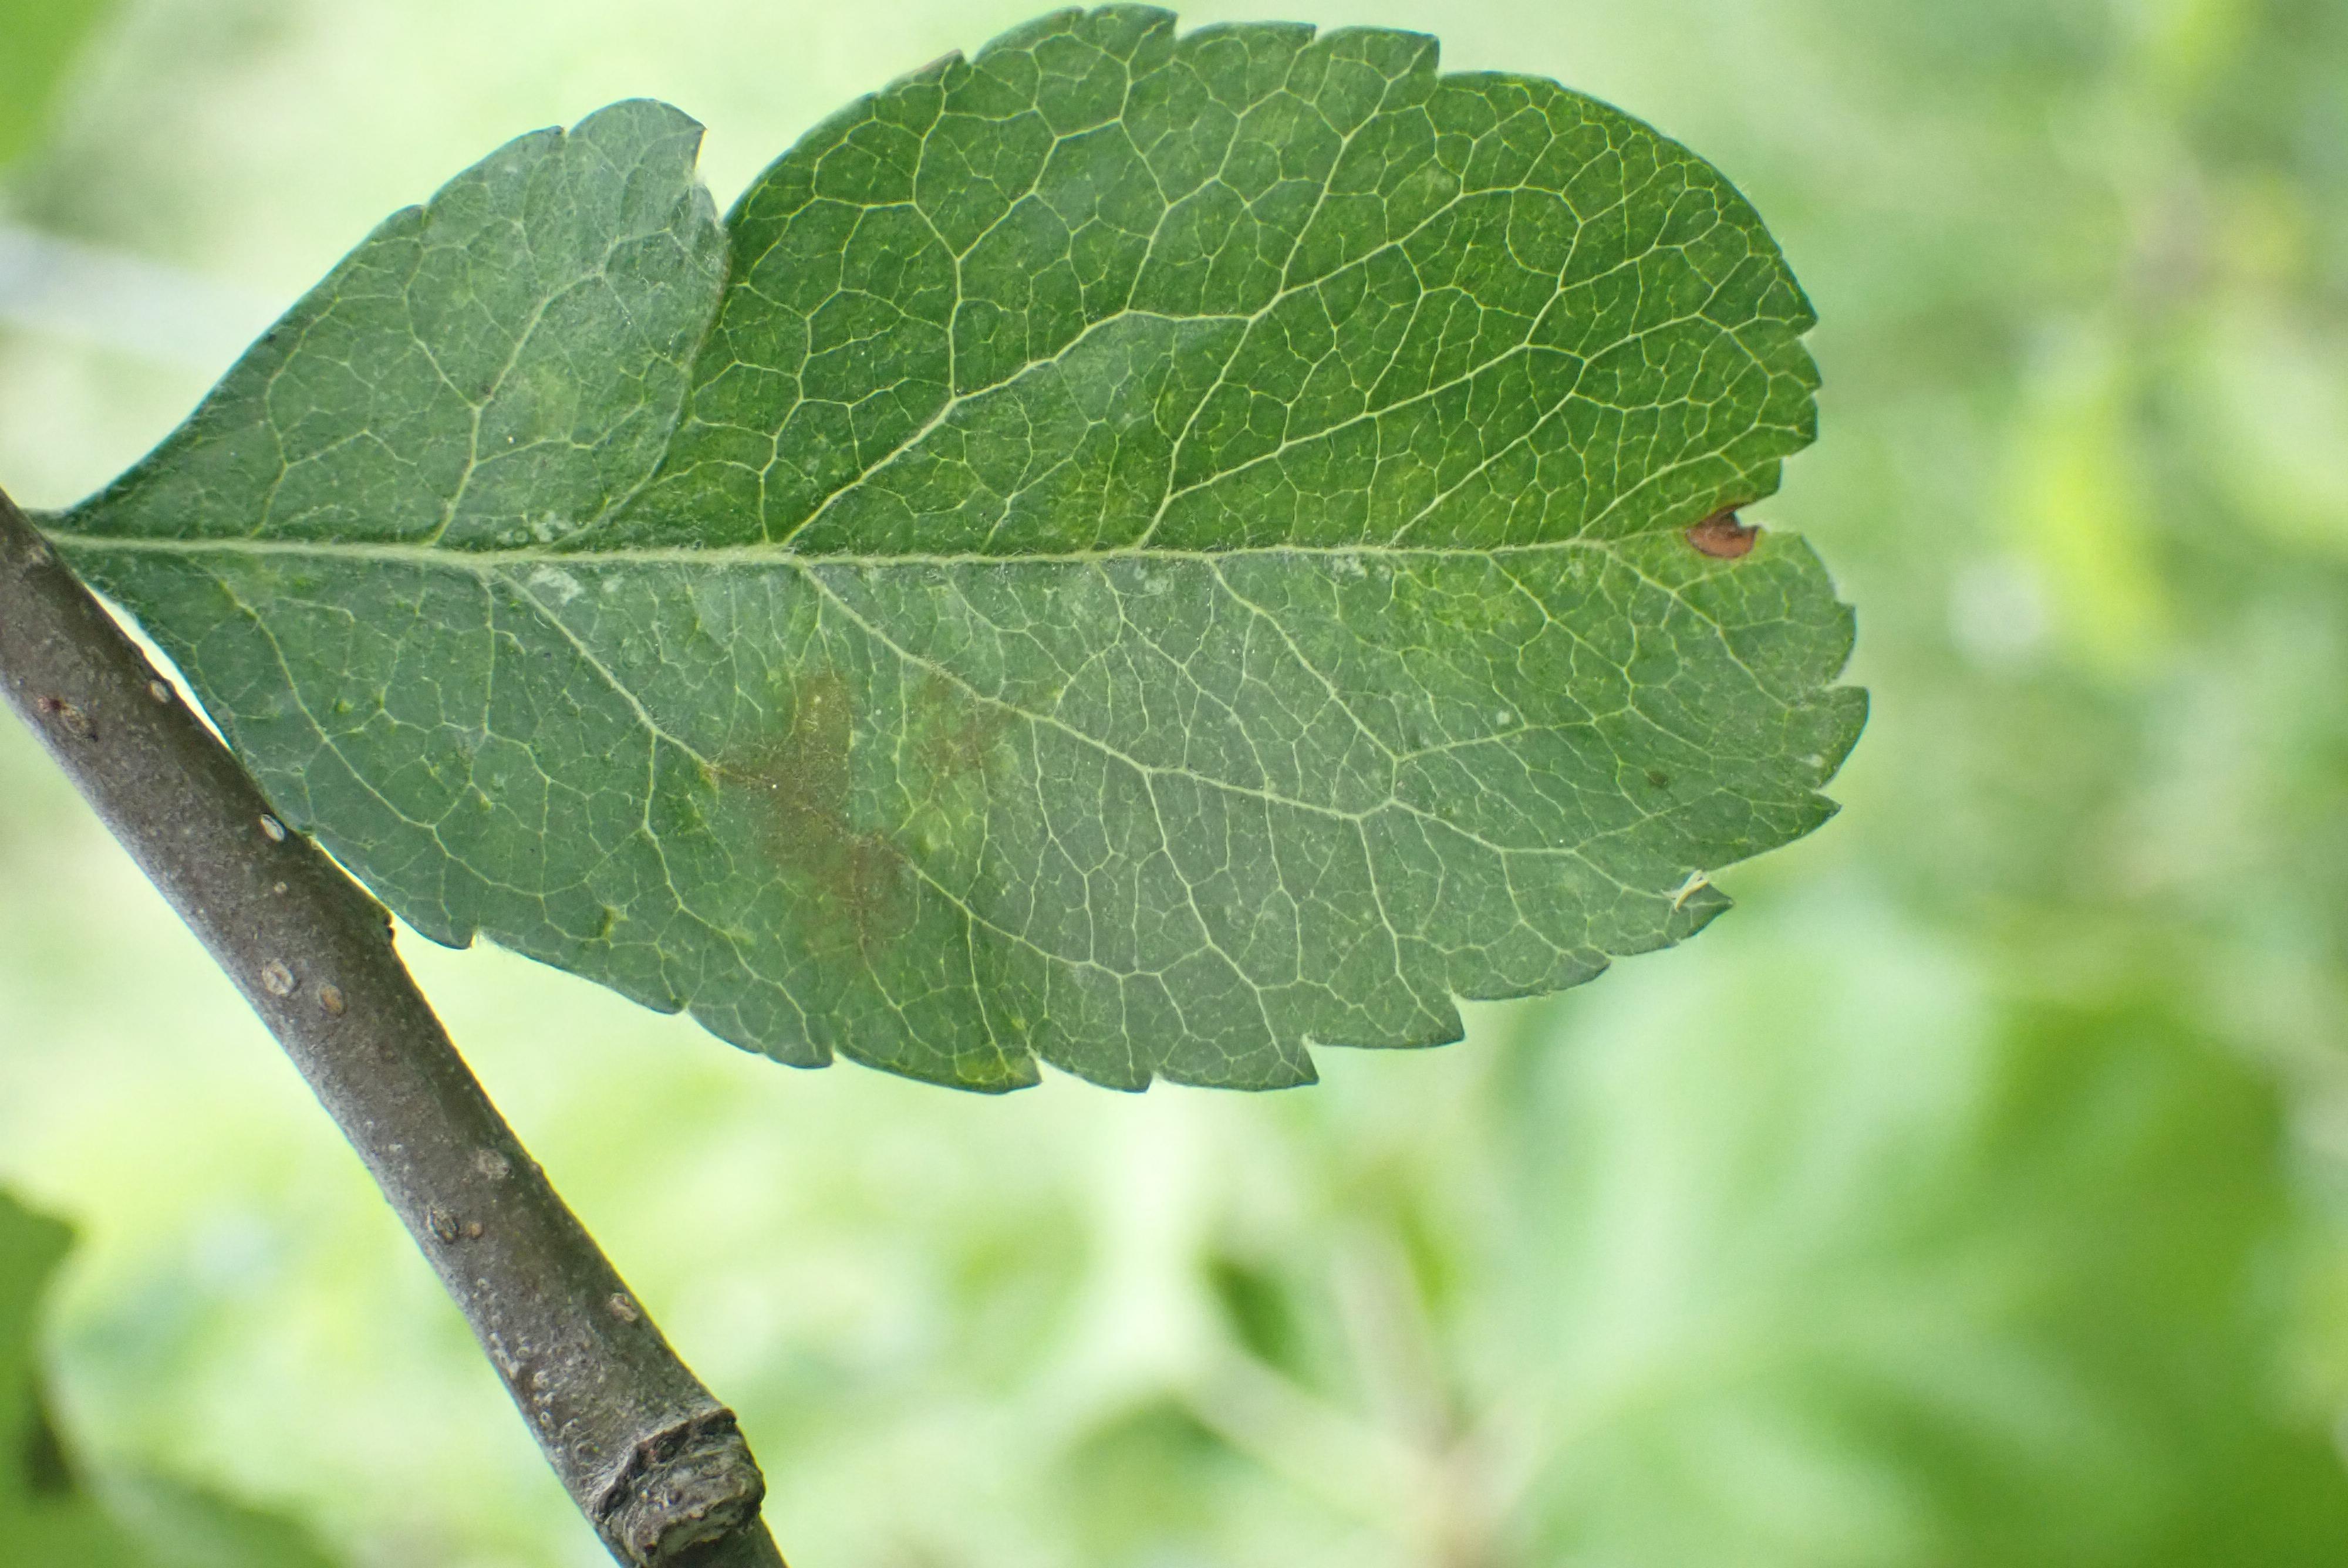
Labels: scab